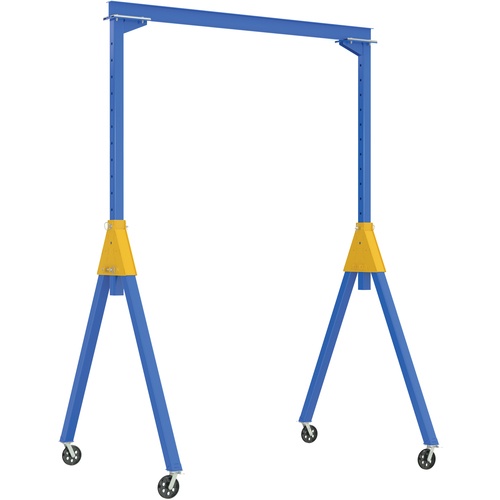
Knockdown Adjustable Steel Gantry Crane 2K 15 × 10 VG Casters
Item #: RV54AHSN21510VG Brand: Vestil Model #: ‎AHSN-2-15-10-VG Product Specifications Type Gantry Crane Minimum Height 78″ Load Capacity 2,000 lbs Maximum Height ‎126-3/8″ Minimum Span n/a Material Steel Maximum Span n/a Overall Height ‎126-3/8″
Brand: ET02 New 2023
Category: Business & Industrial > Material Handling > Lifts & Hoists > Hoists, Cranes & Trolleys > Gantry Cranes